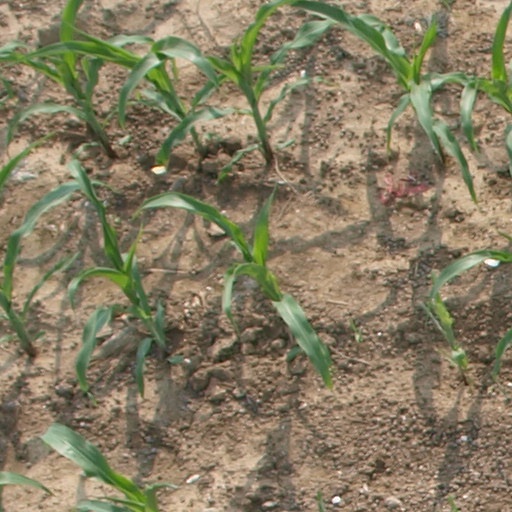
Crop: maize; corn